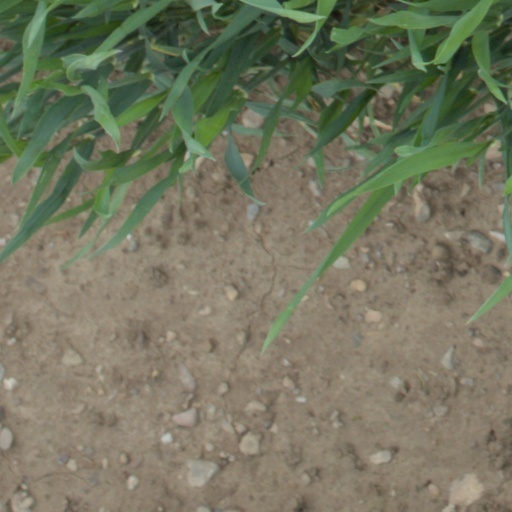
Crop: wheat